Toowoomba Anglican School

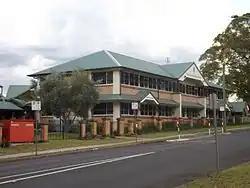

The Toowoomba Anglican School (formerly Toowoomba Anglican College and Preparatory School) is an independent Anglican co-educational primary and secondary day and boarding school located in Toowoomba, Queensland, Australia. The school is a member of the Anglican Diocese of Brisbane and is affiliated with the Junior School Heads Association of Australia.